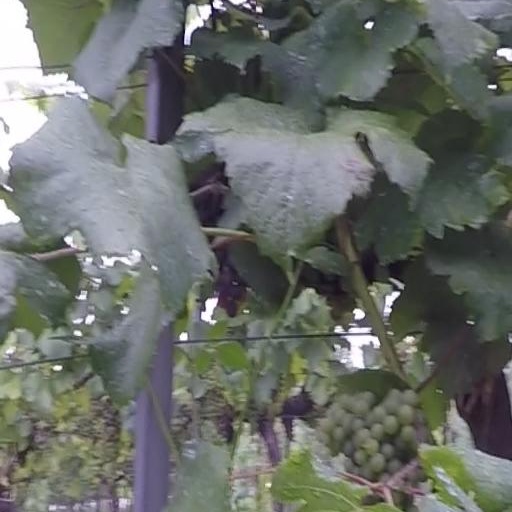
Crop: grape